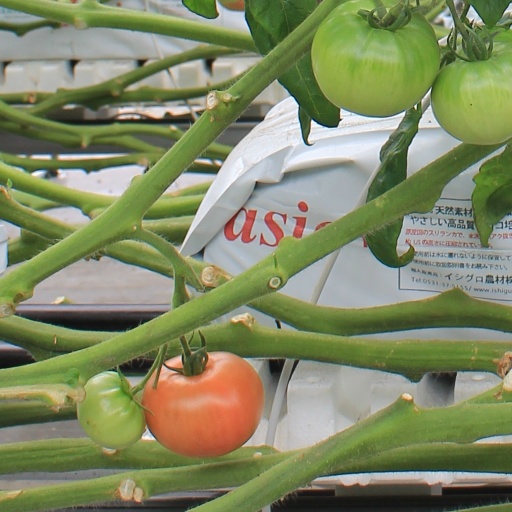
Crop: tomato